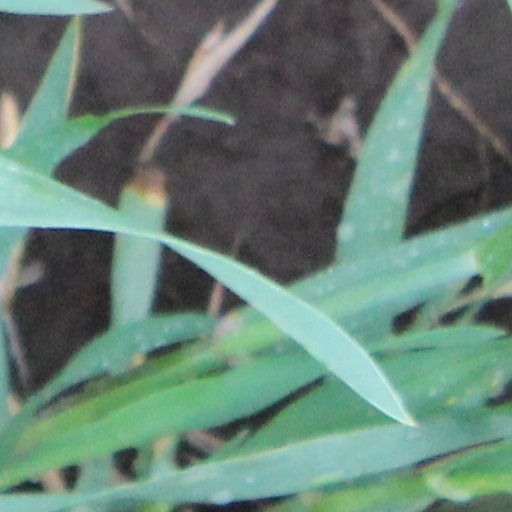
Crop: wheat